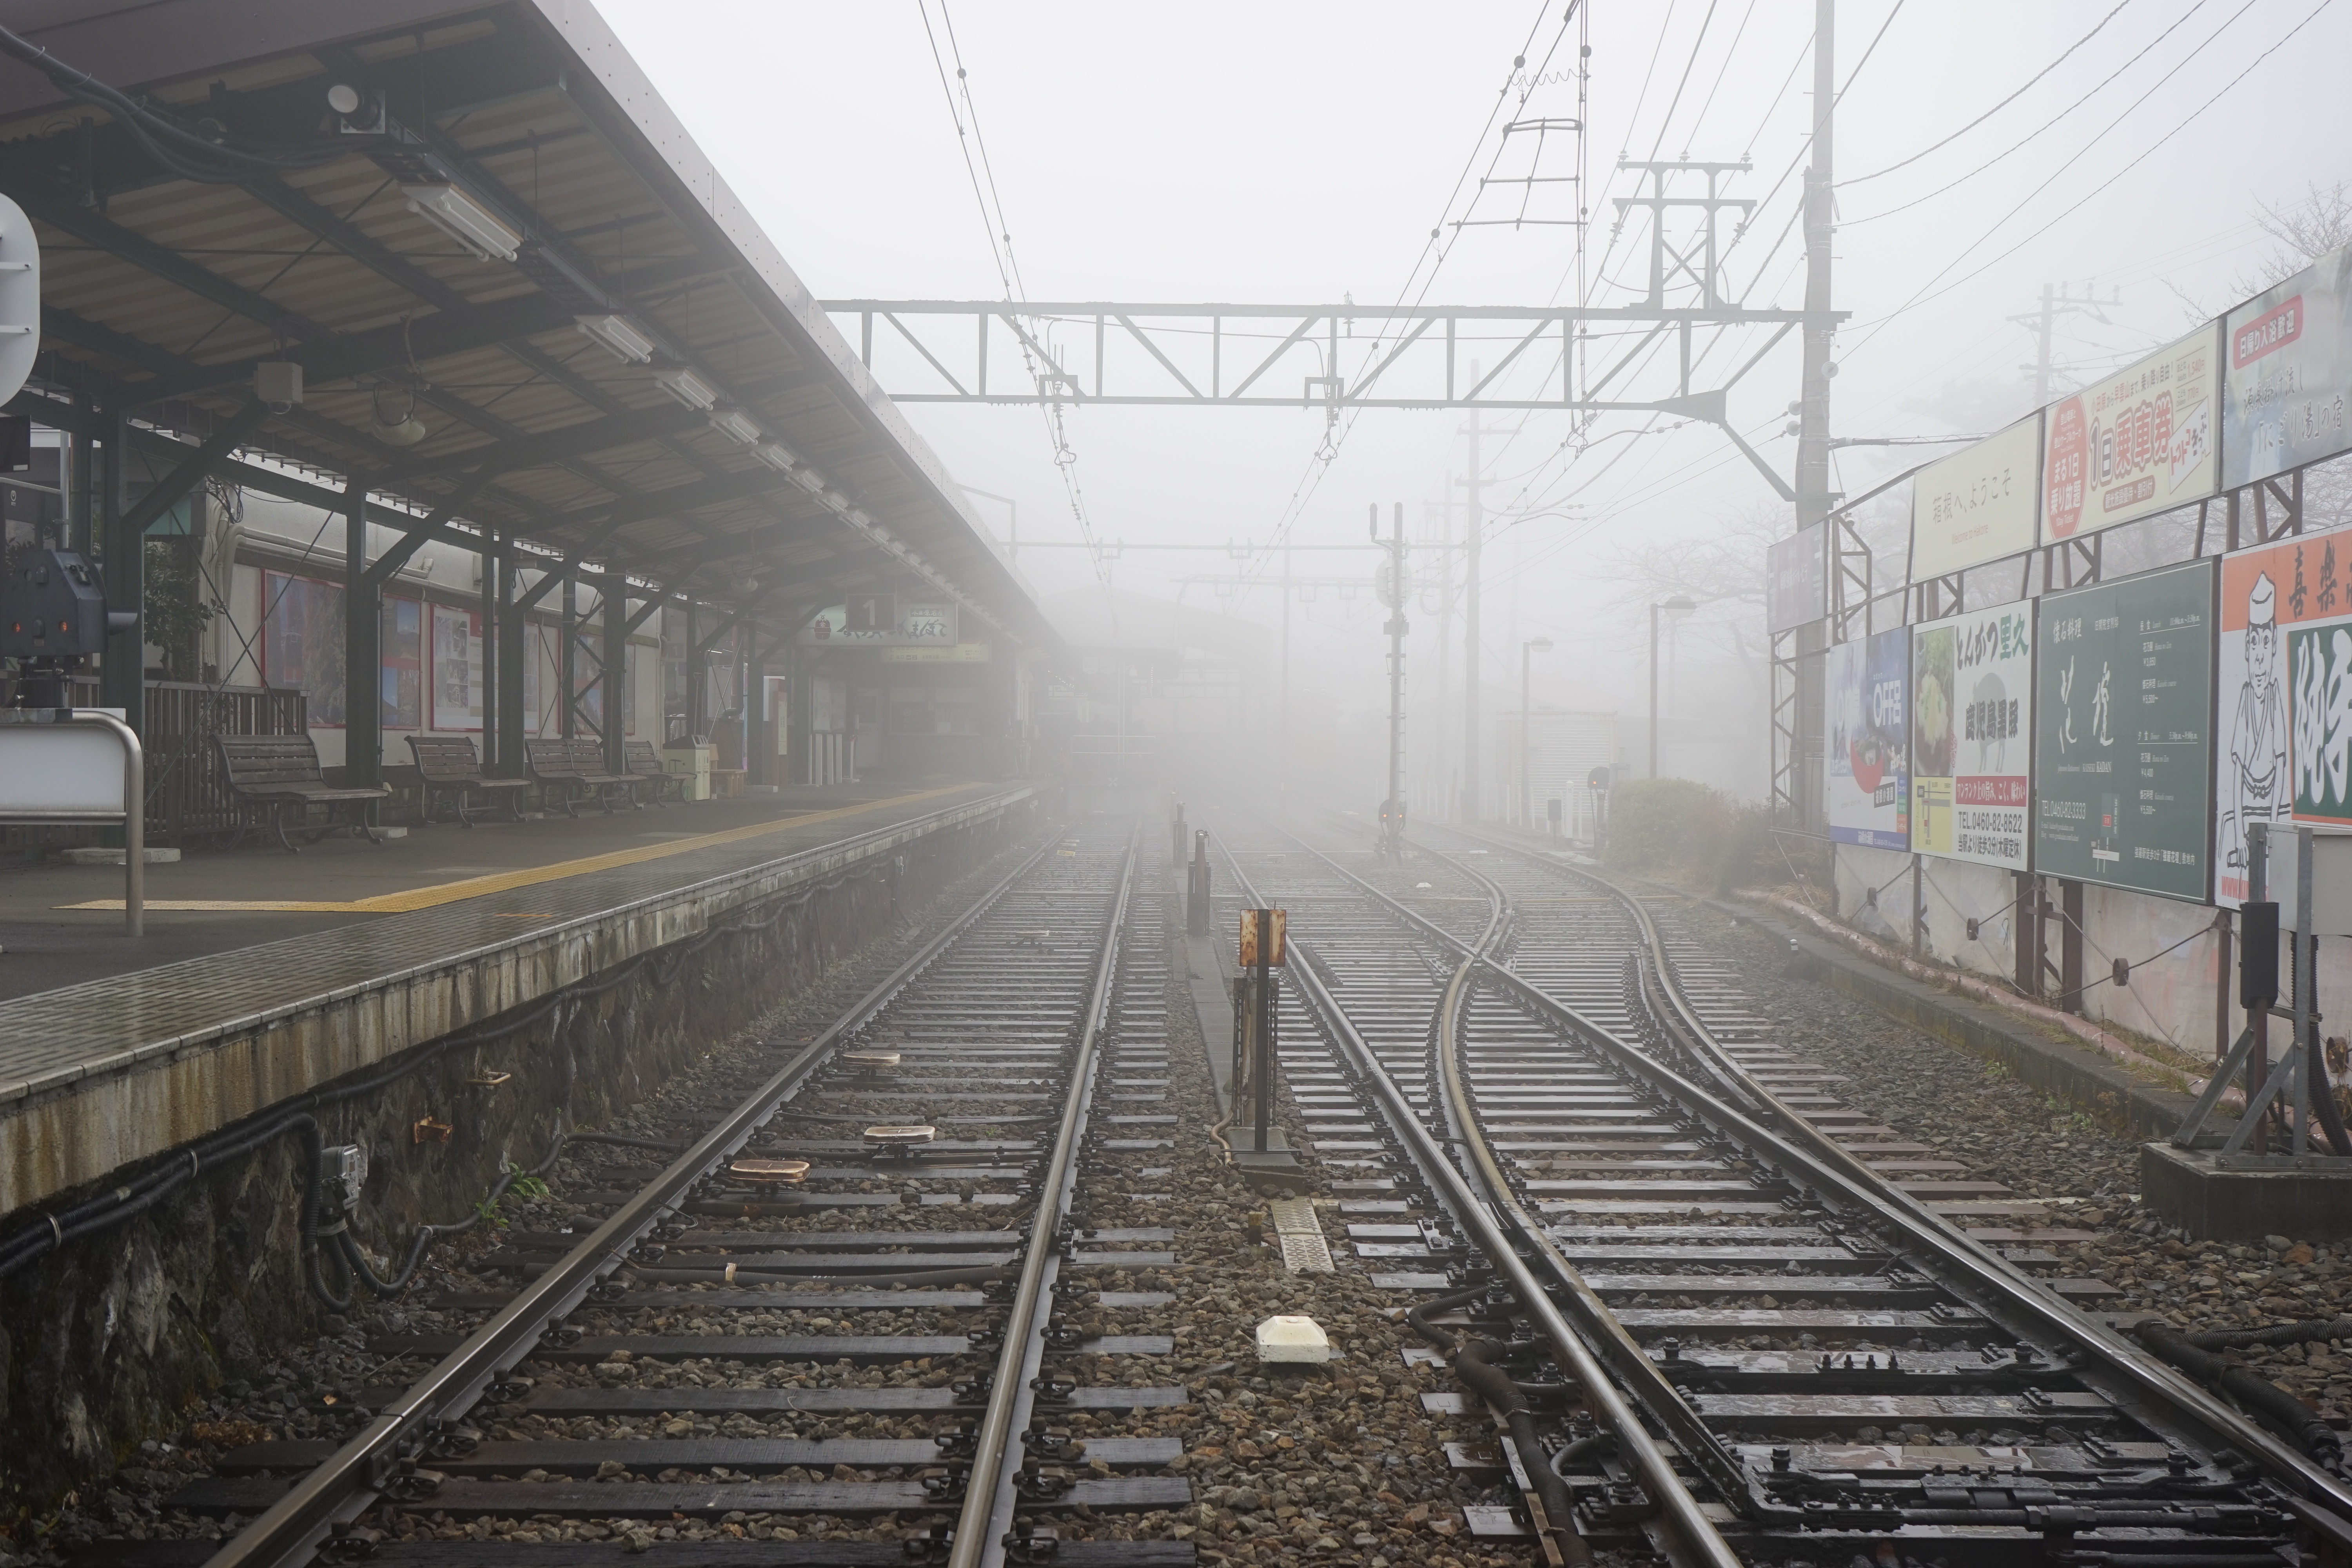
track, fog, train, transport, vehicle, station, train station, electricity, public transport, locomotive, rail transport, rolling stock, metropolitan area, railroad car